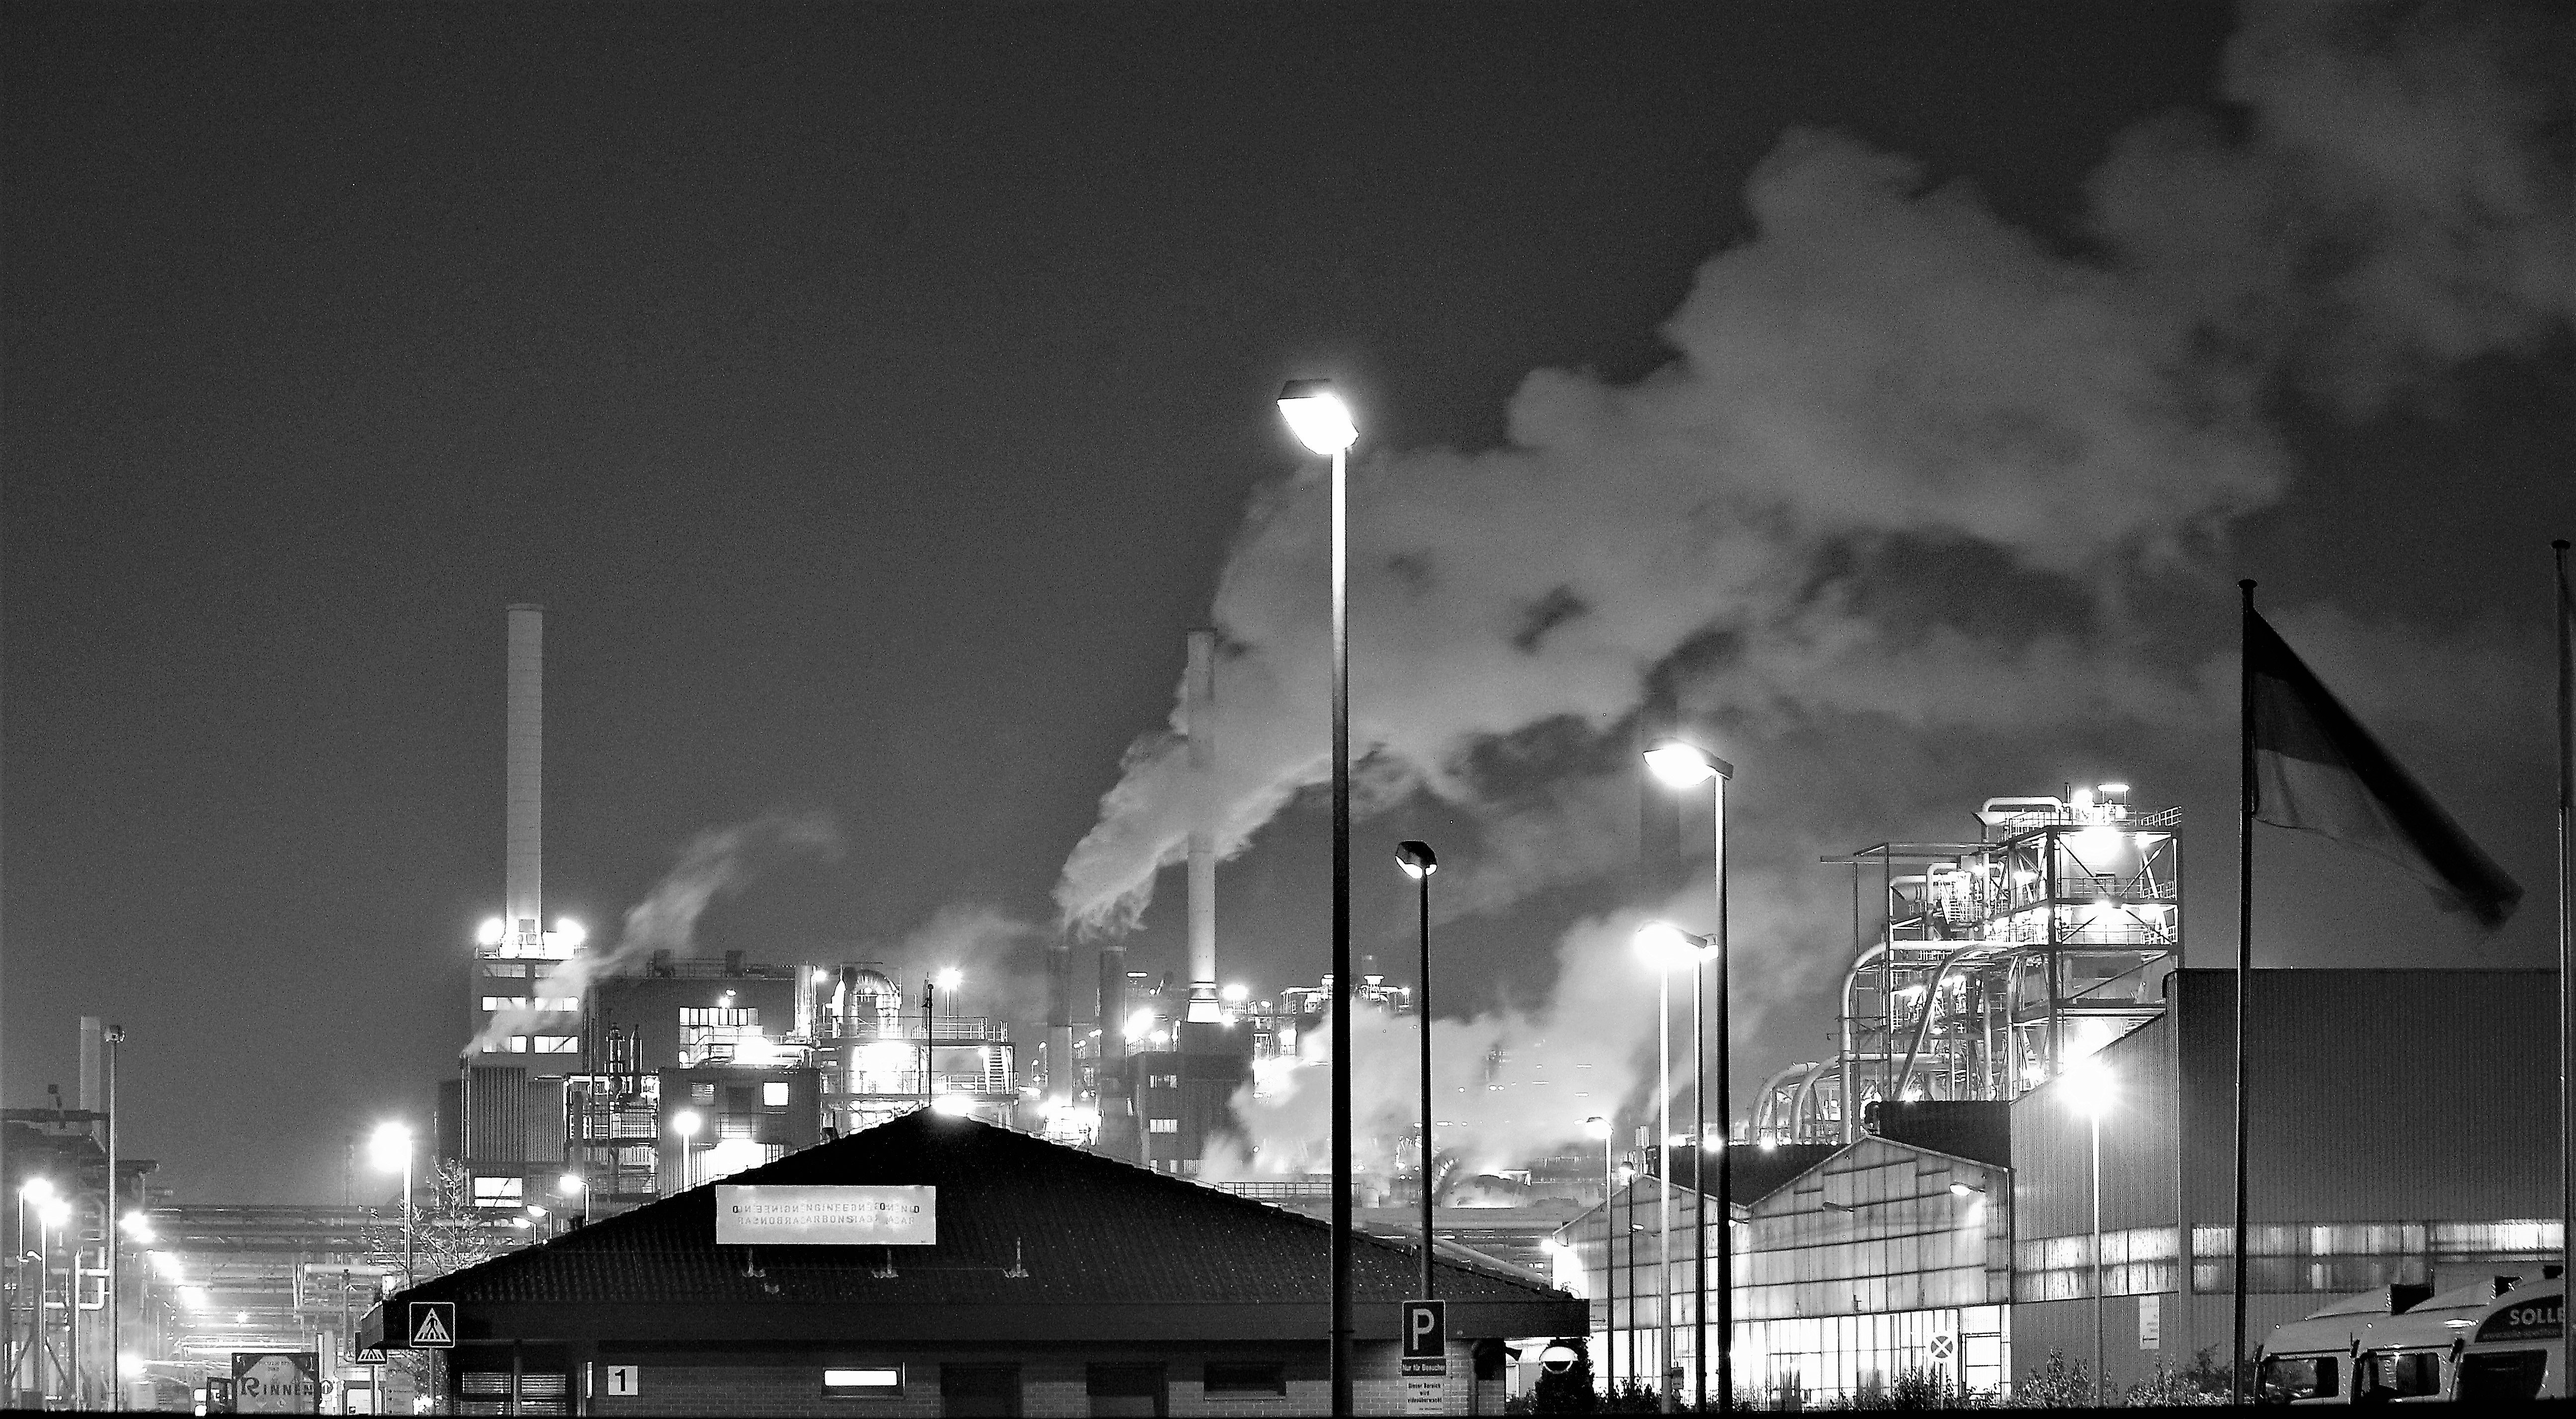
white, black, sky, night, monochrome, black and white, lighting, atmospheric phenomenon, urban area, street light, light, atmosphere, cloud, monochrome photography, light fixture, industry, city, architecture, darkness, smoke, photography, midnight, factory, evening, pollution, building, downtown, style, meteorological phenomenon, winter